Multiple units of India

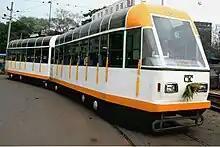
A double-coach tram in Kolkata

The double-coach trams in Kolkata are also multiple-units. The pantograph which draws power is in one coach and another coach is a trailer coach. Cabs are there at both ends.